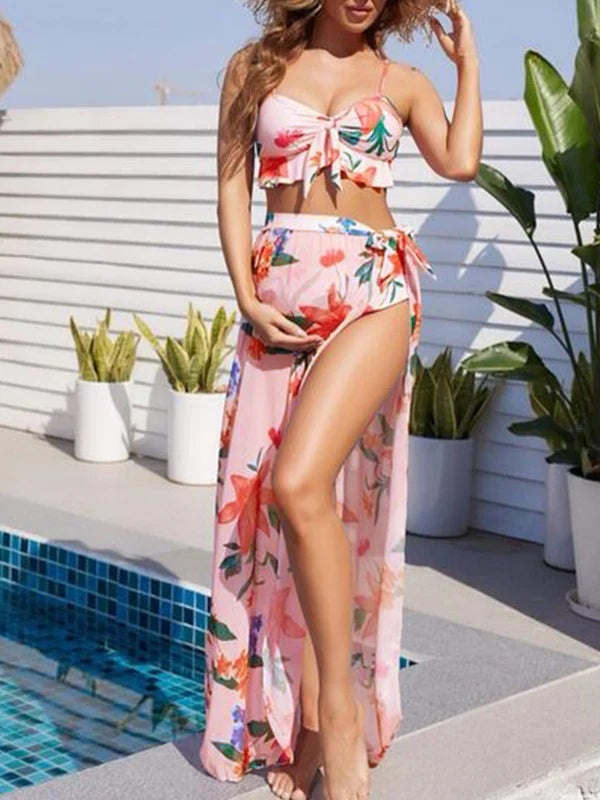
Spaghetti Strap 3pack Plant Print Ruffle Twist Bikini Cover-Up Beach Tankini Boho Maternity Swimsuit Maternity
Size Chart Size US Bust (cm) Waist (cm) Hip (cm) S 4-6 70-88 60-74 70-90 M 8-10 74-92 65-78 74-94 L 12-14 78-96 70-82 78-98 XL 16-18 82-100 75-86 82-102 ? Occasion: Vacation Style: Fashion Season: Spring, summer, autumn Decoration: Print, ruffle Material: Dacron Pattern: Leaves Neckline: Collarless Sleeve length : Sleeveless
Brand: Asnvj
Category: Apparel & Accessories > Clothing > Maternity Clothing > Maternity Swimwear > Cover Ups